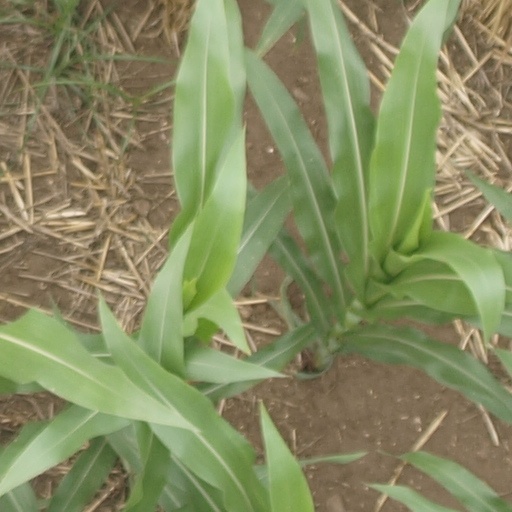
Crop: maize; corn